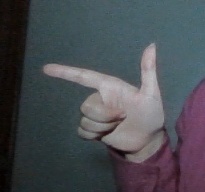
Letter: yaa